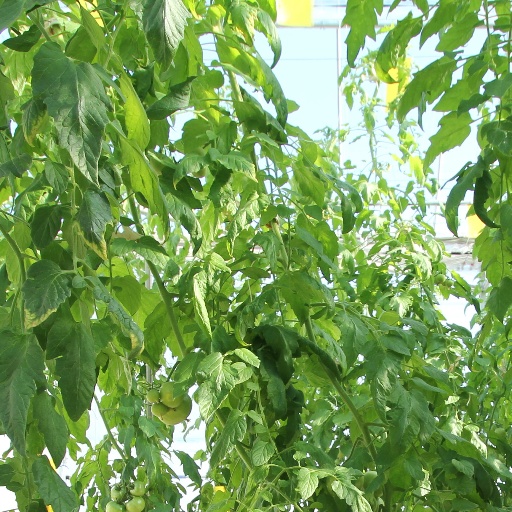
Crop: tomato